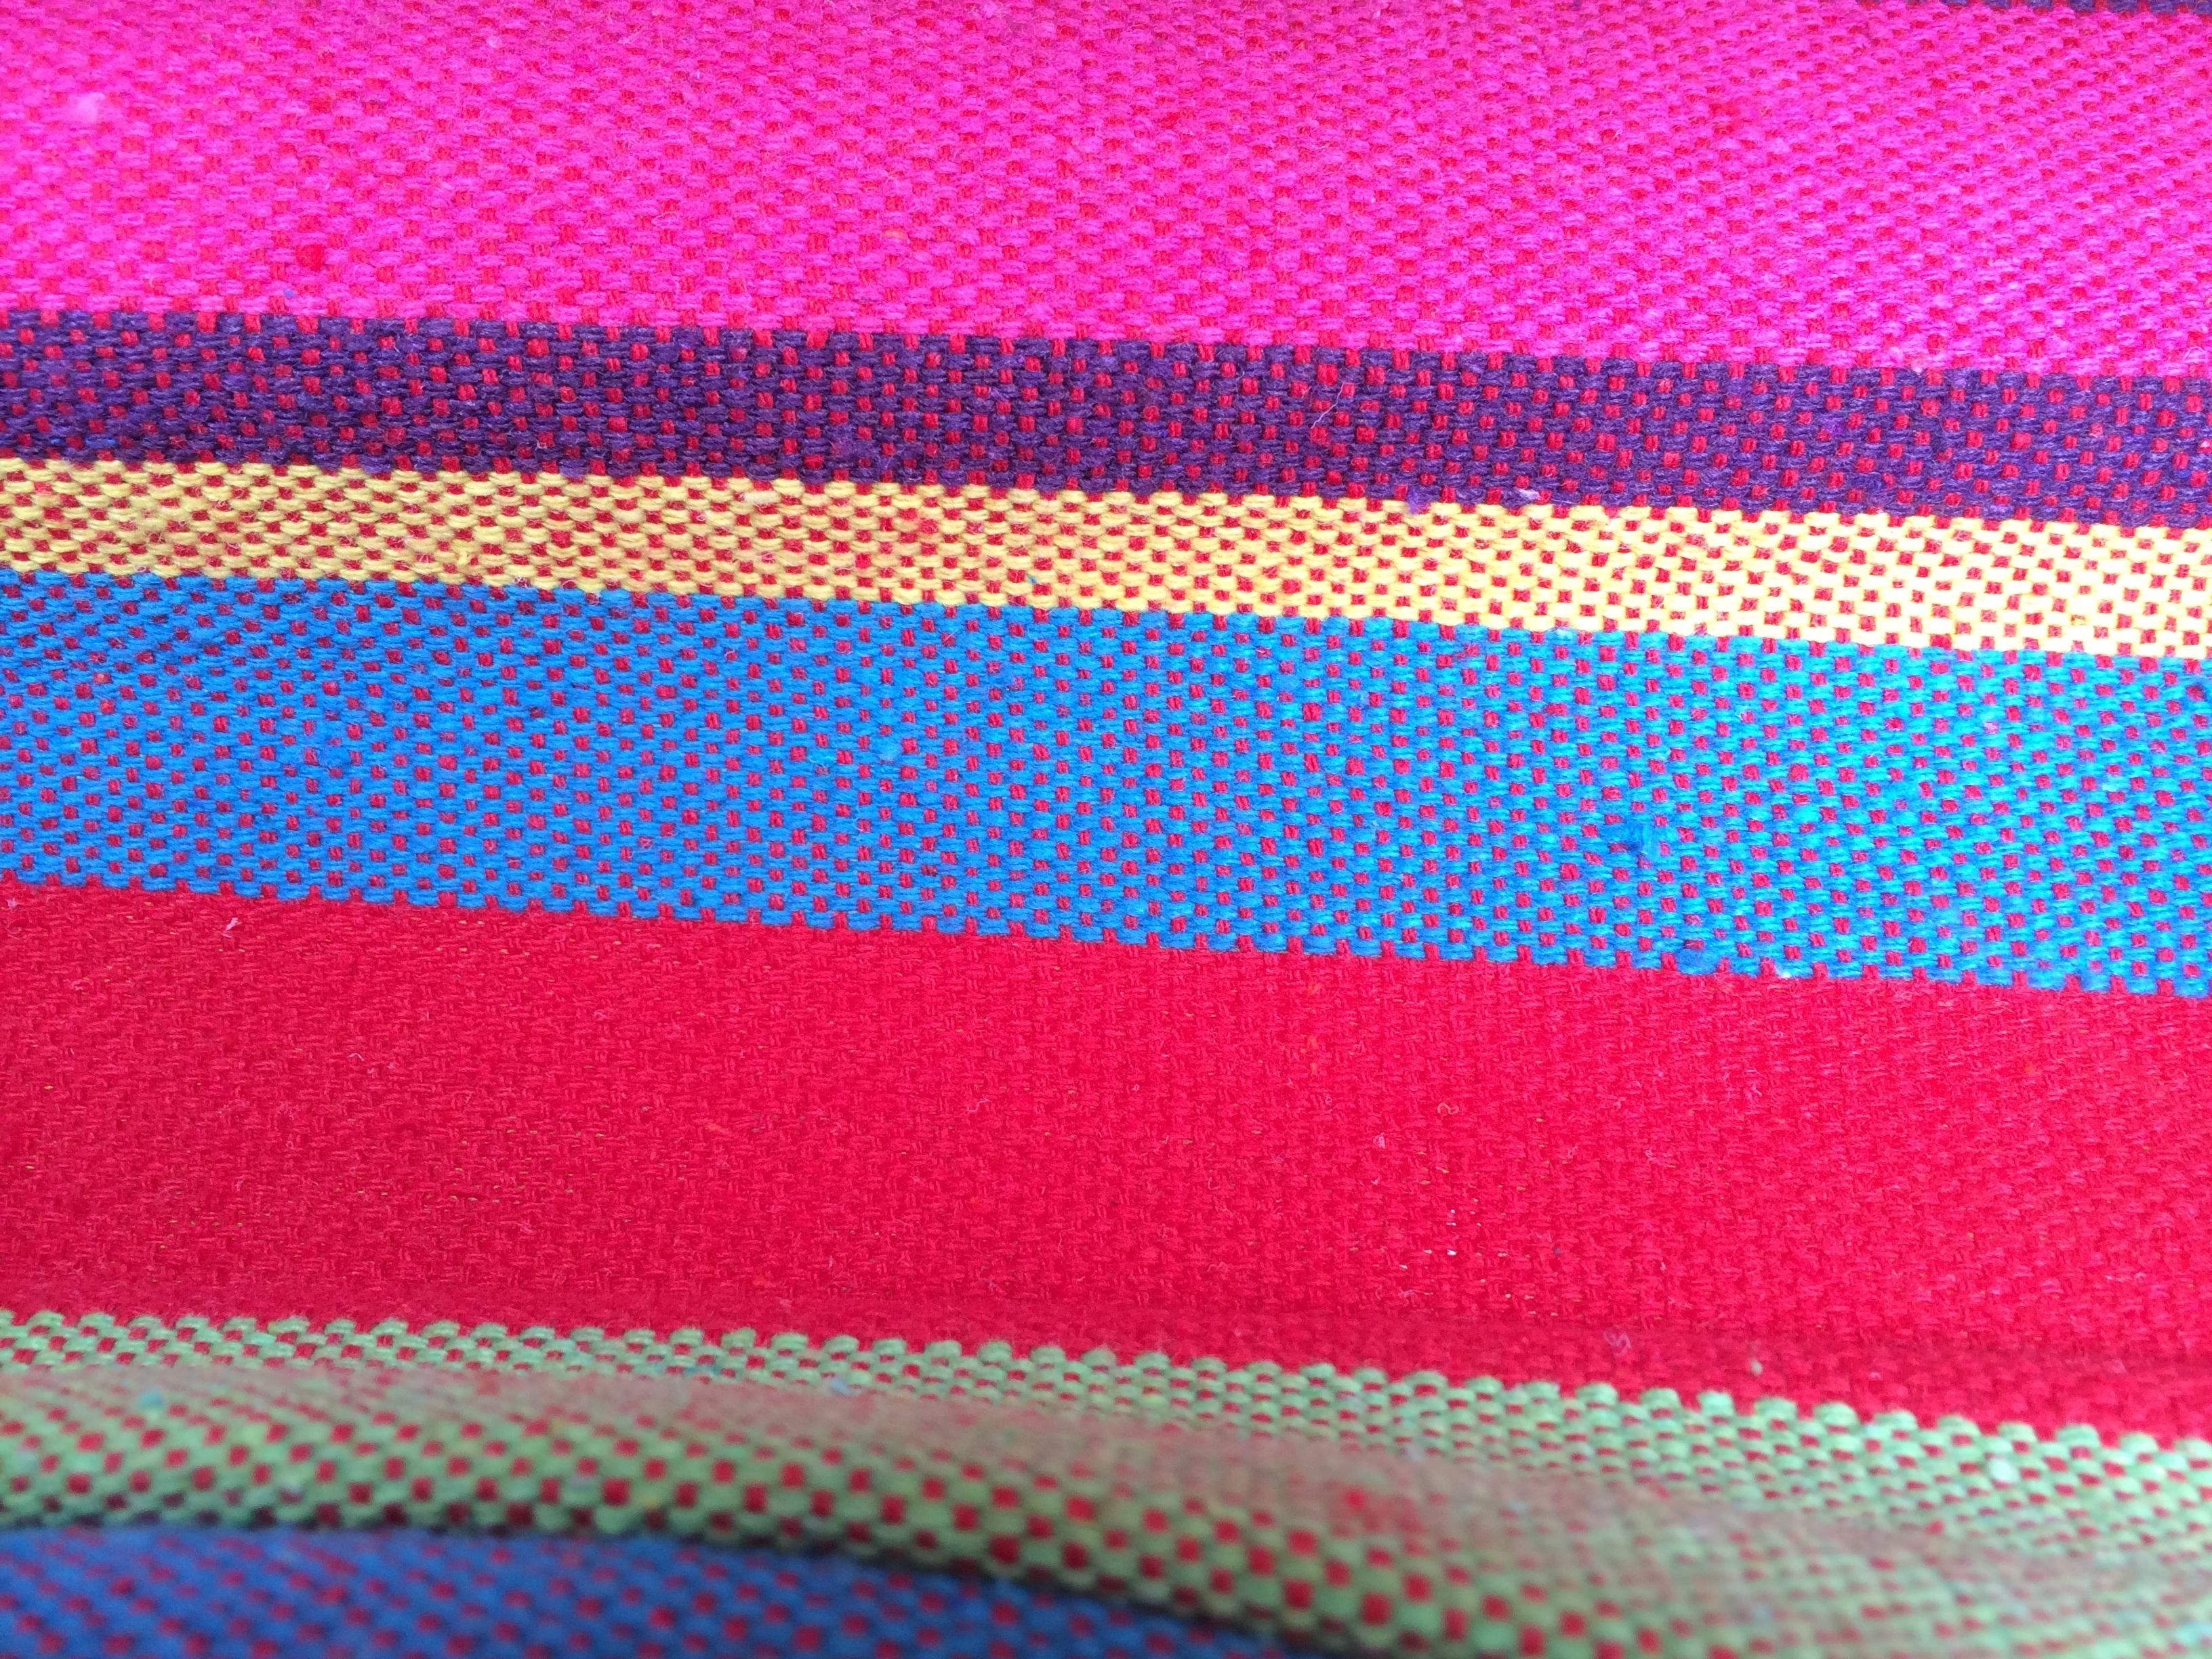
pattern, red, color, cloth, material, textile, art, background, design, net, tartan